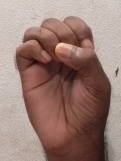
ASL sign: E